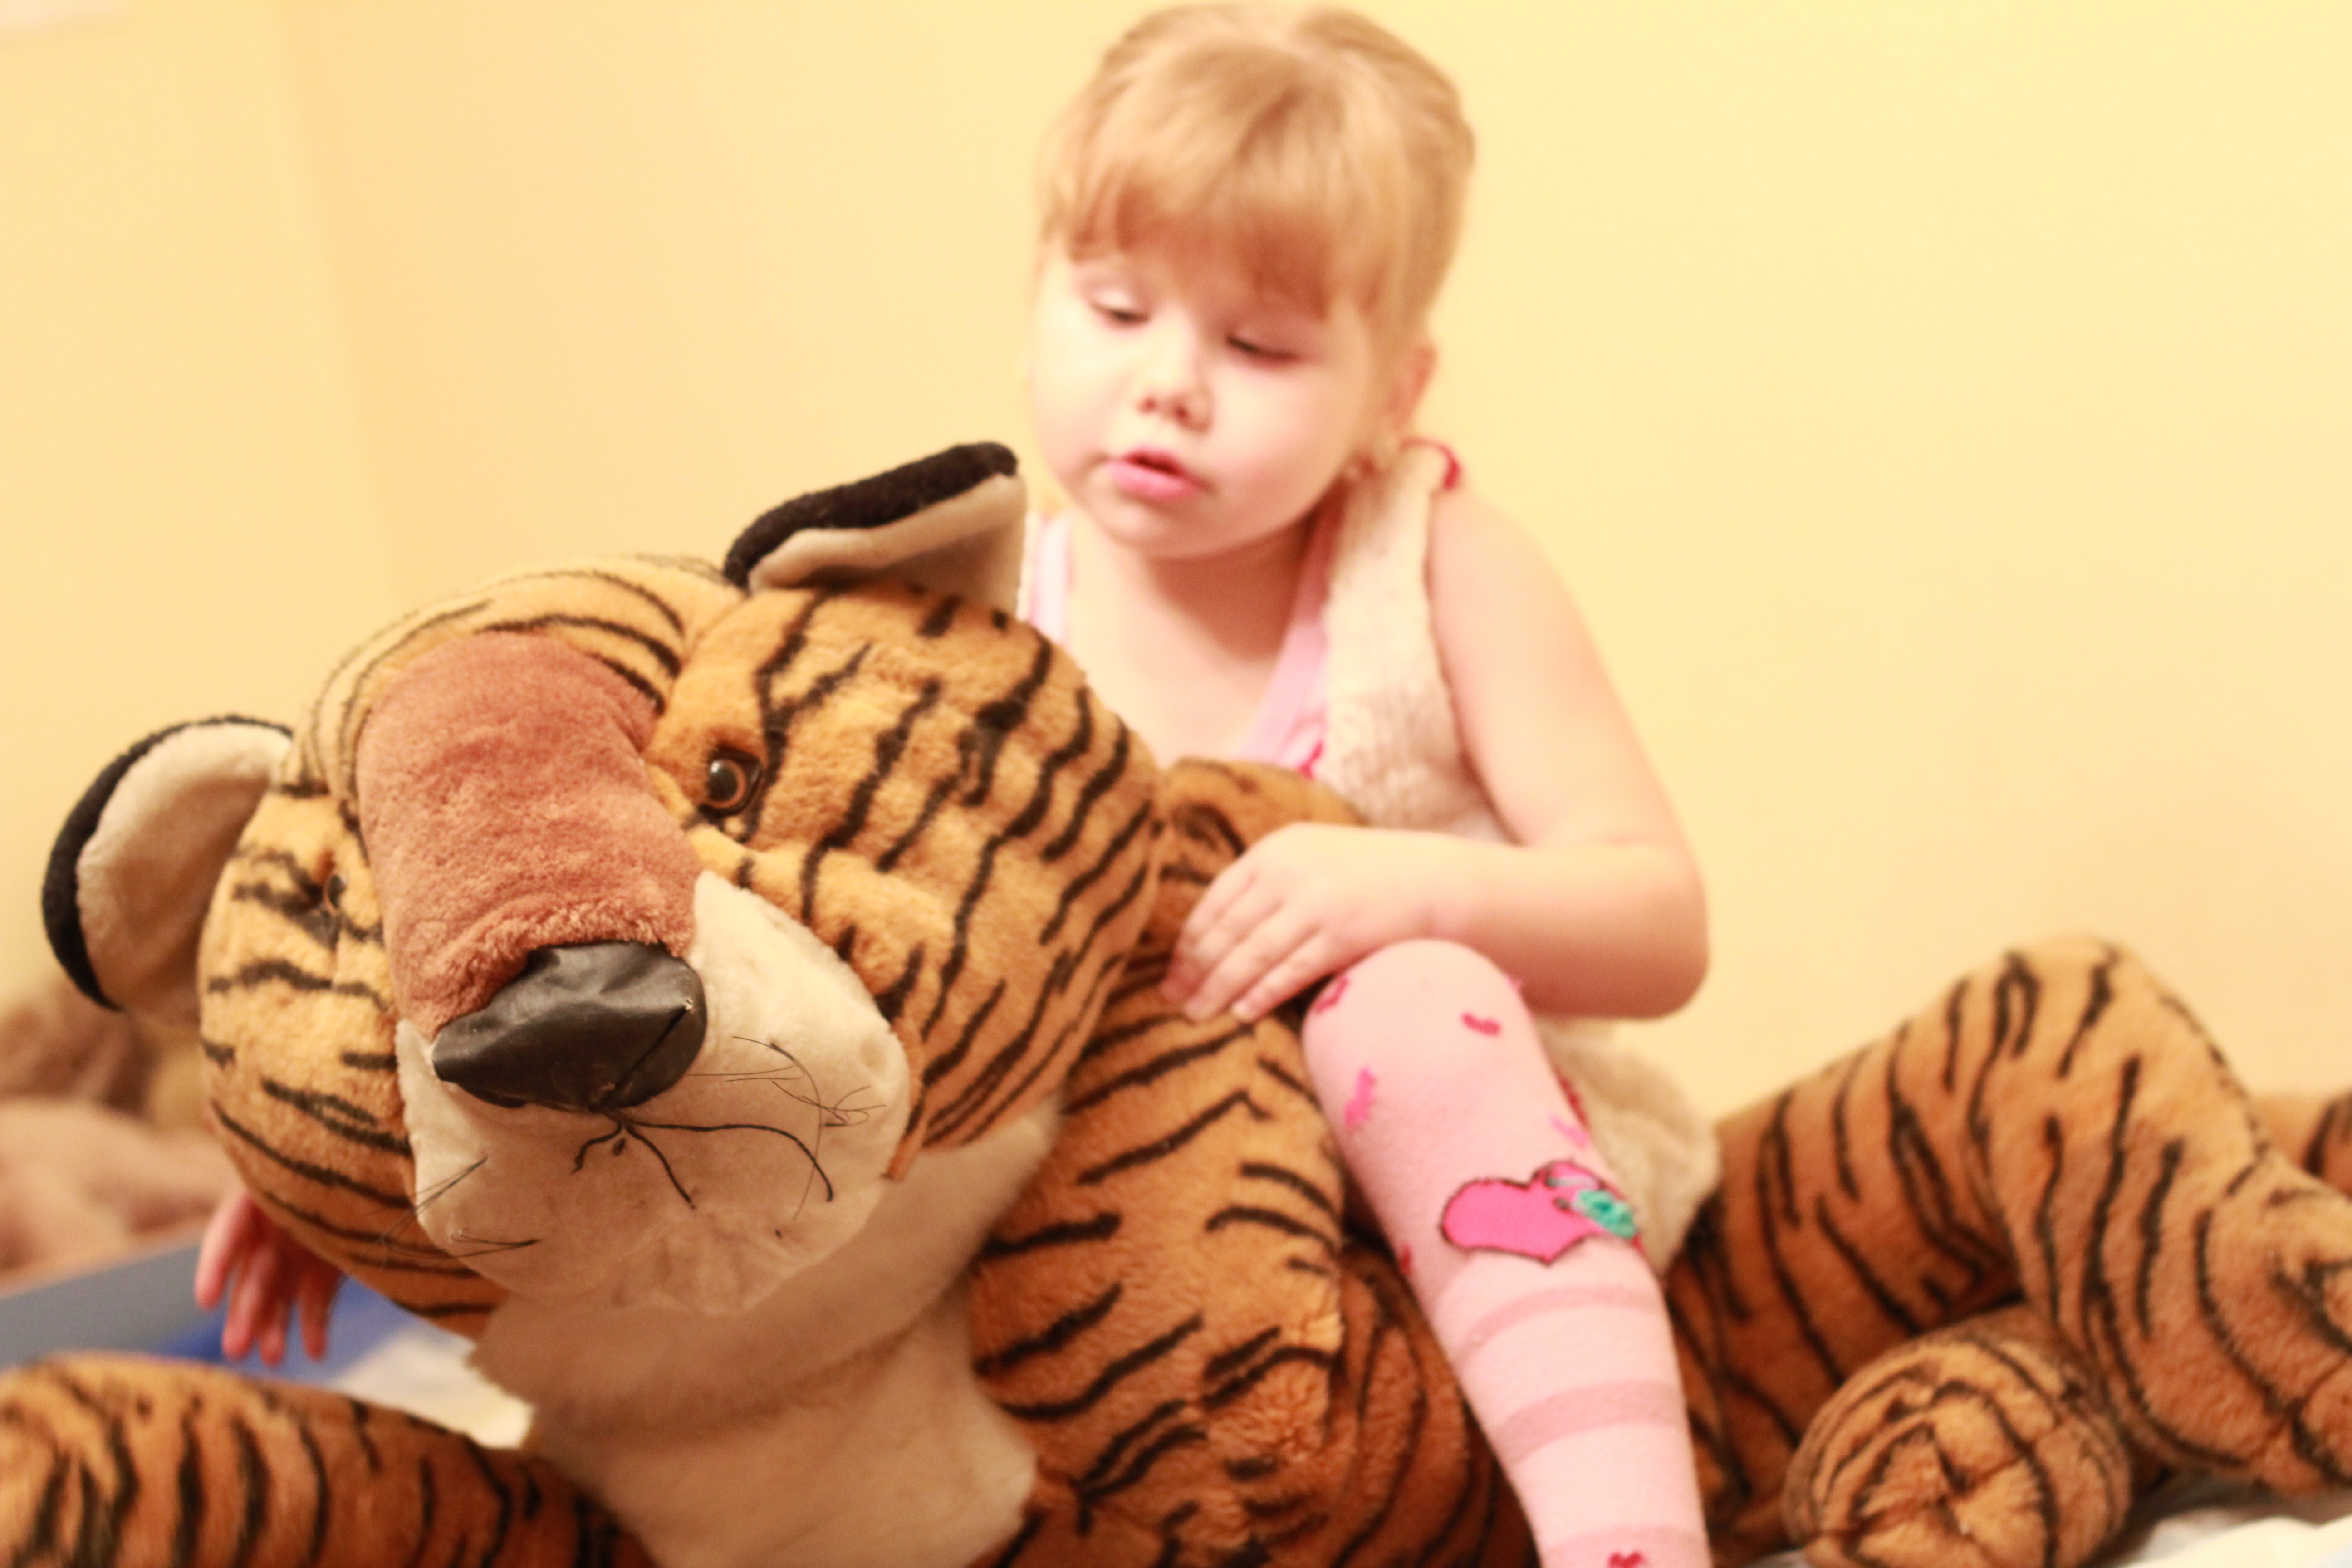
girl, game, child, toy, eating, tiger, infant, toddler, head, skin, organ, stuffed toy, cat like mammal, plush tiger